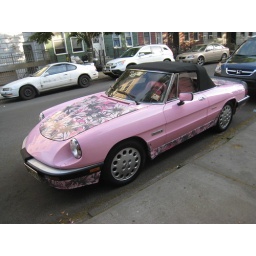
rad pink car in greenpoint